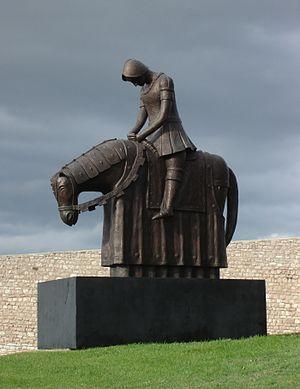
Statue de Saint François en face de la basilique à Assise.